LGBTQ literature in Argentina

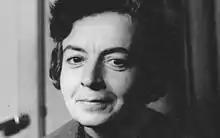
Emma Barrandeguy in 1980

The establishment of the last Argentine military dictatorship, which lasted from 1976 to 1983, was characterized by the censorship of books that did not have a "western and christian" message, which resulted in many works with LGBT themes being banned. Coincidentally, during this period, two novels considered foundational to the lesbian narrative in Argentina appeared: ("Mount Venus," 1976) by Reina Roffé and ("Soon Prison," 1981) by Sylvia Molloy. Both were affected by the military regime's censorship.